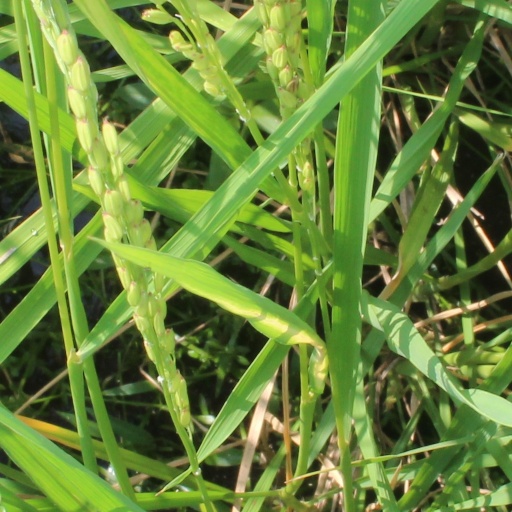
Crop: rice